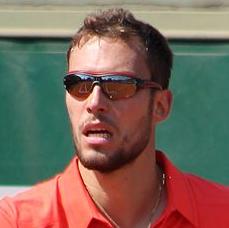
Age: 24